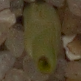
Label: maize